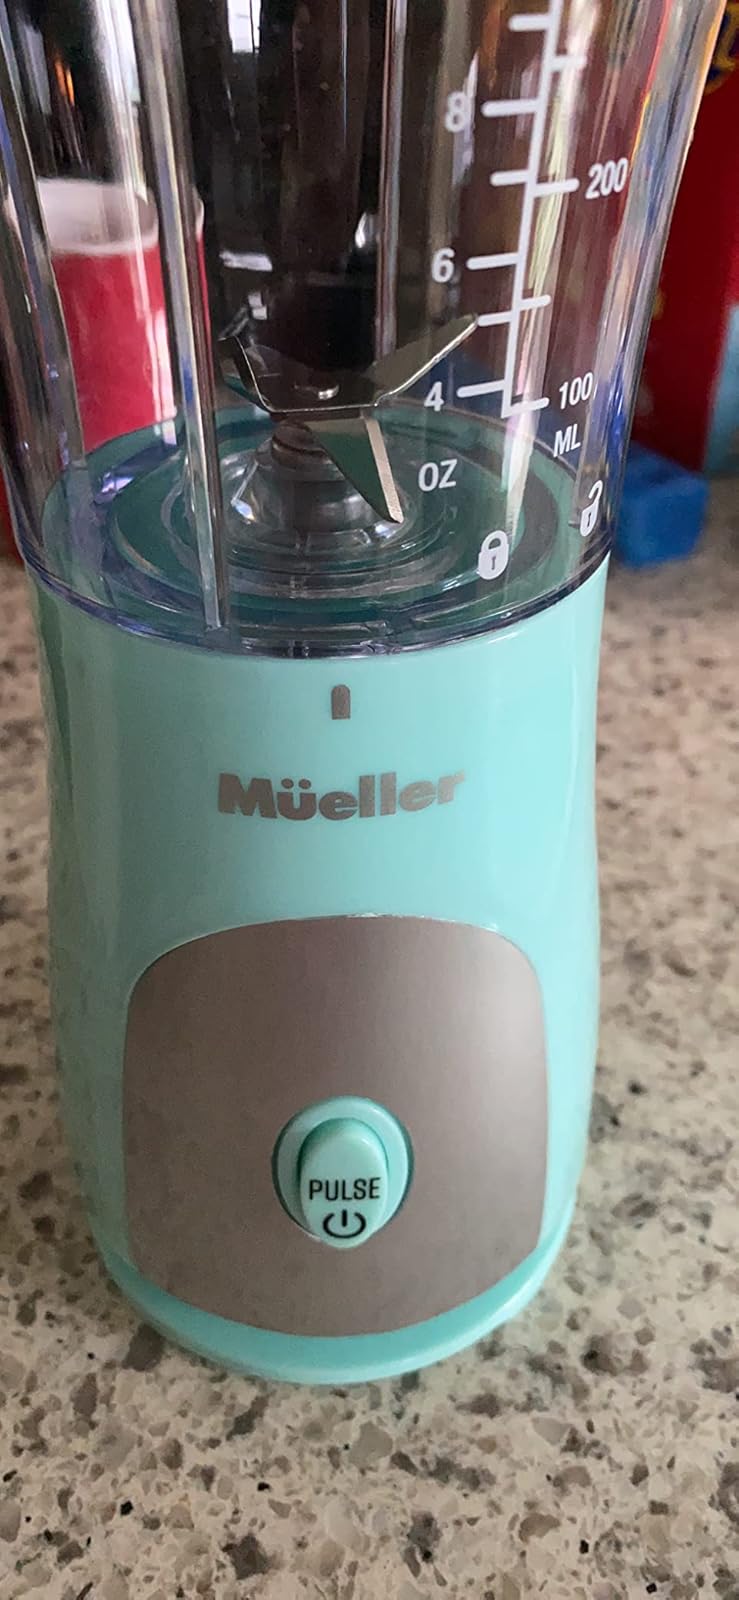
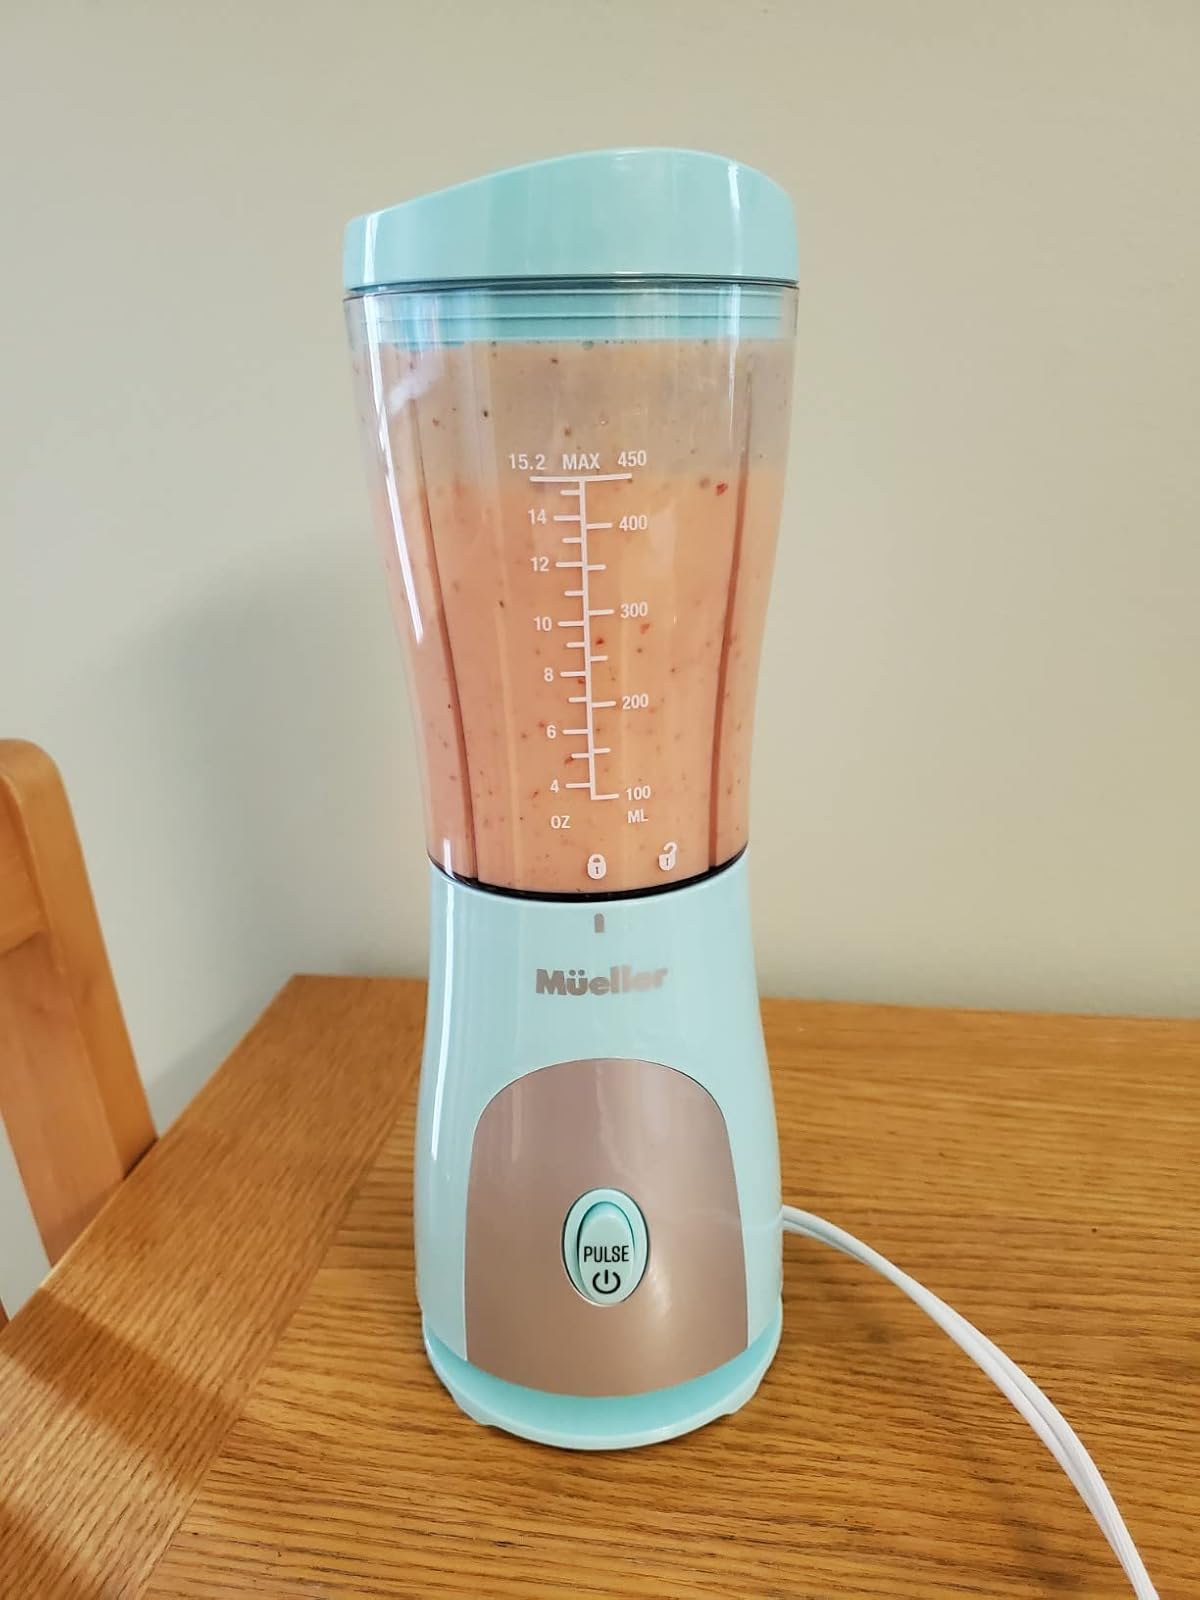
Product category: items_blender
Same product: yes